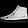
Label: Sneaker